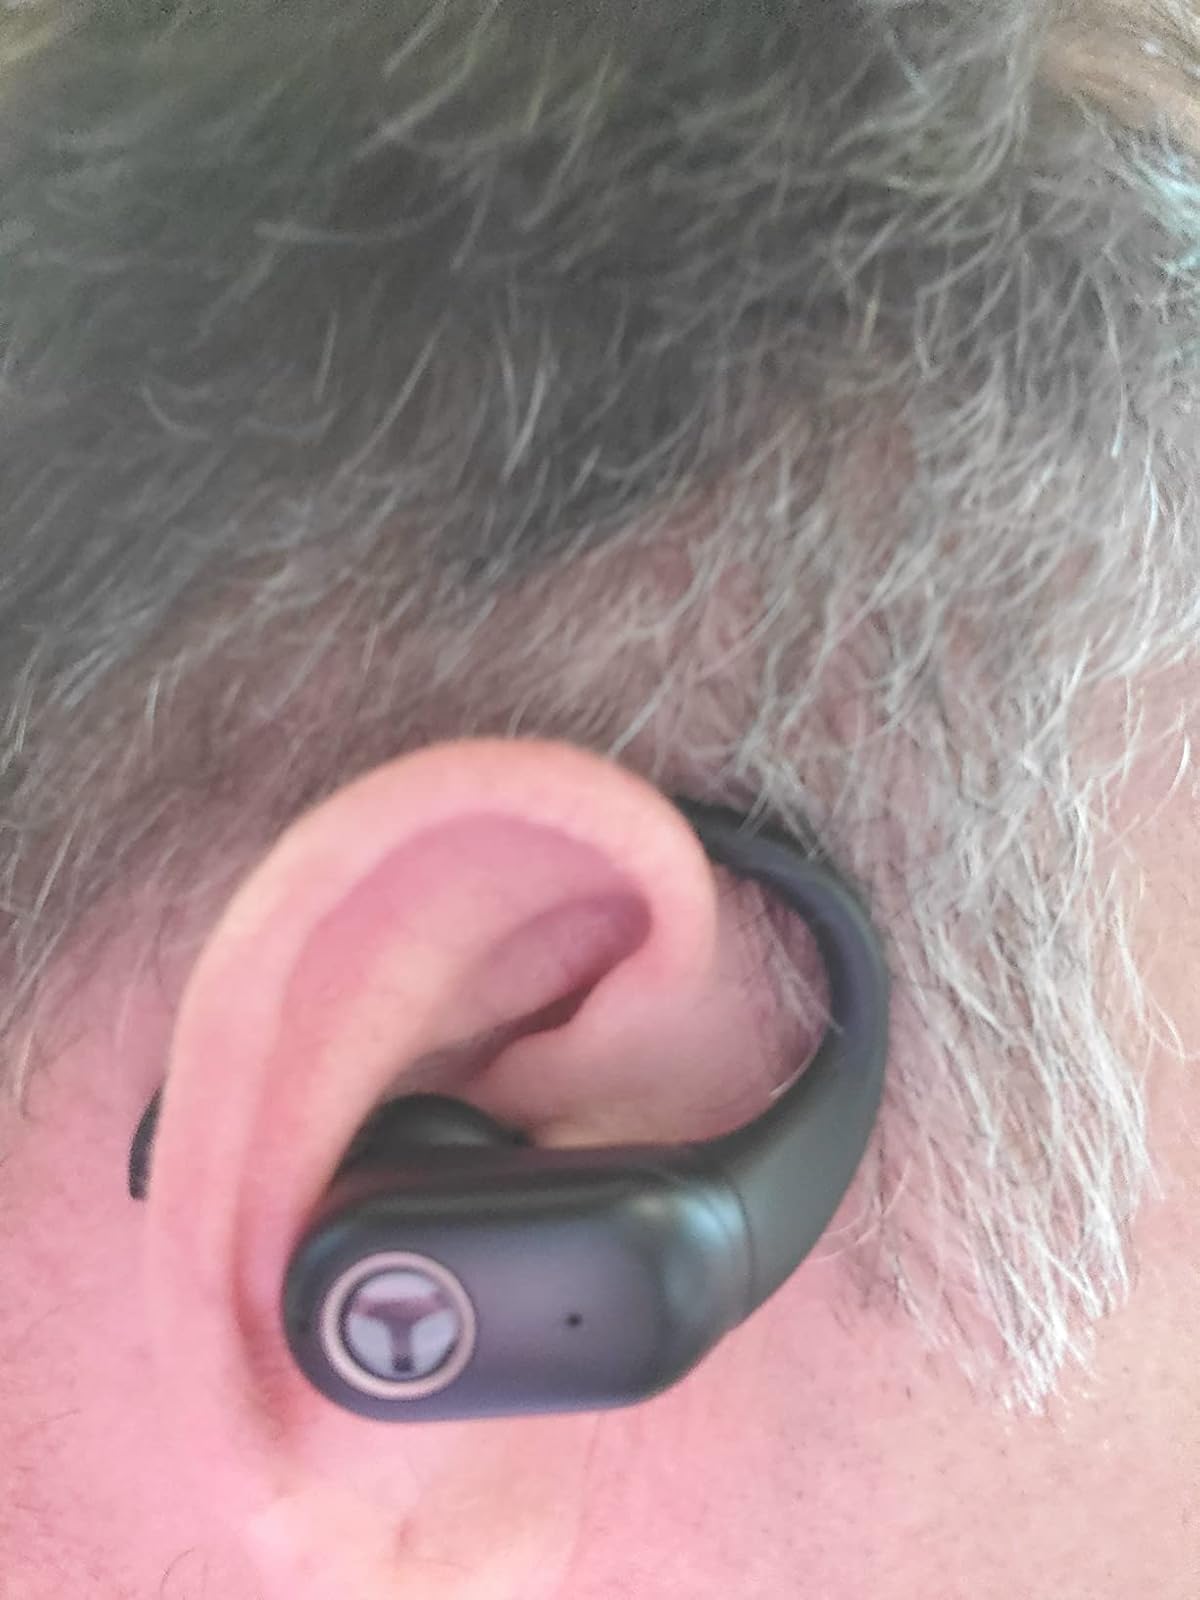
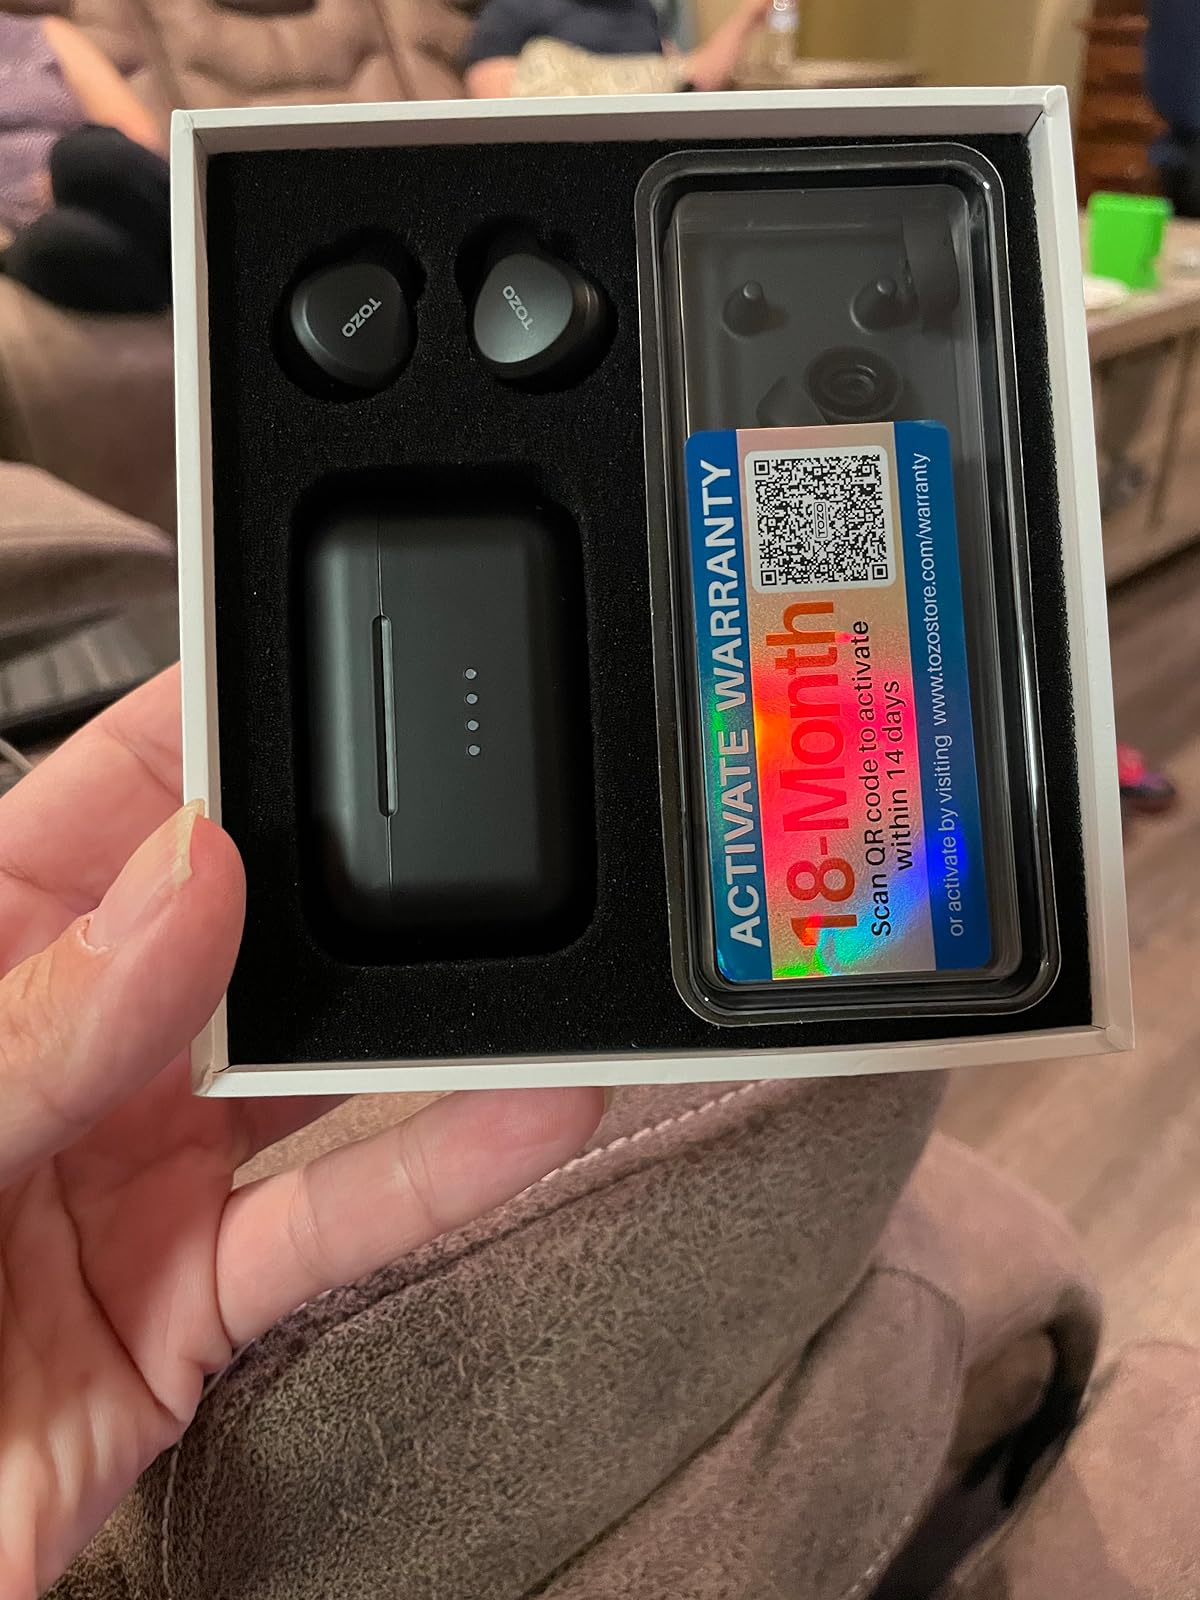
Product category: earbuds
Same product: no